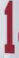
Number: 1